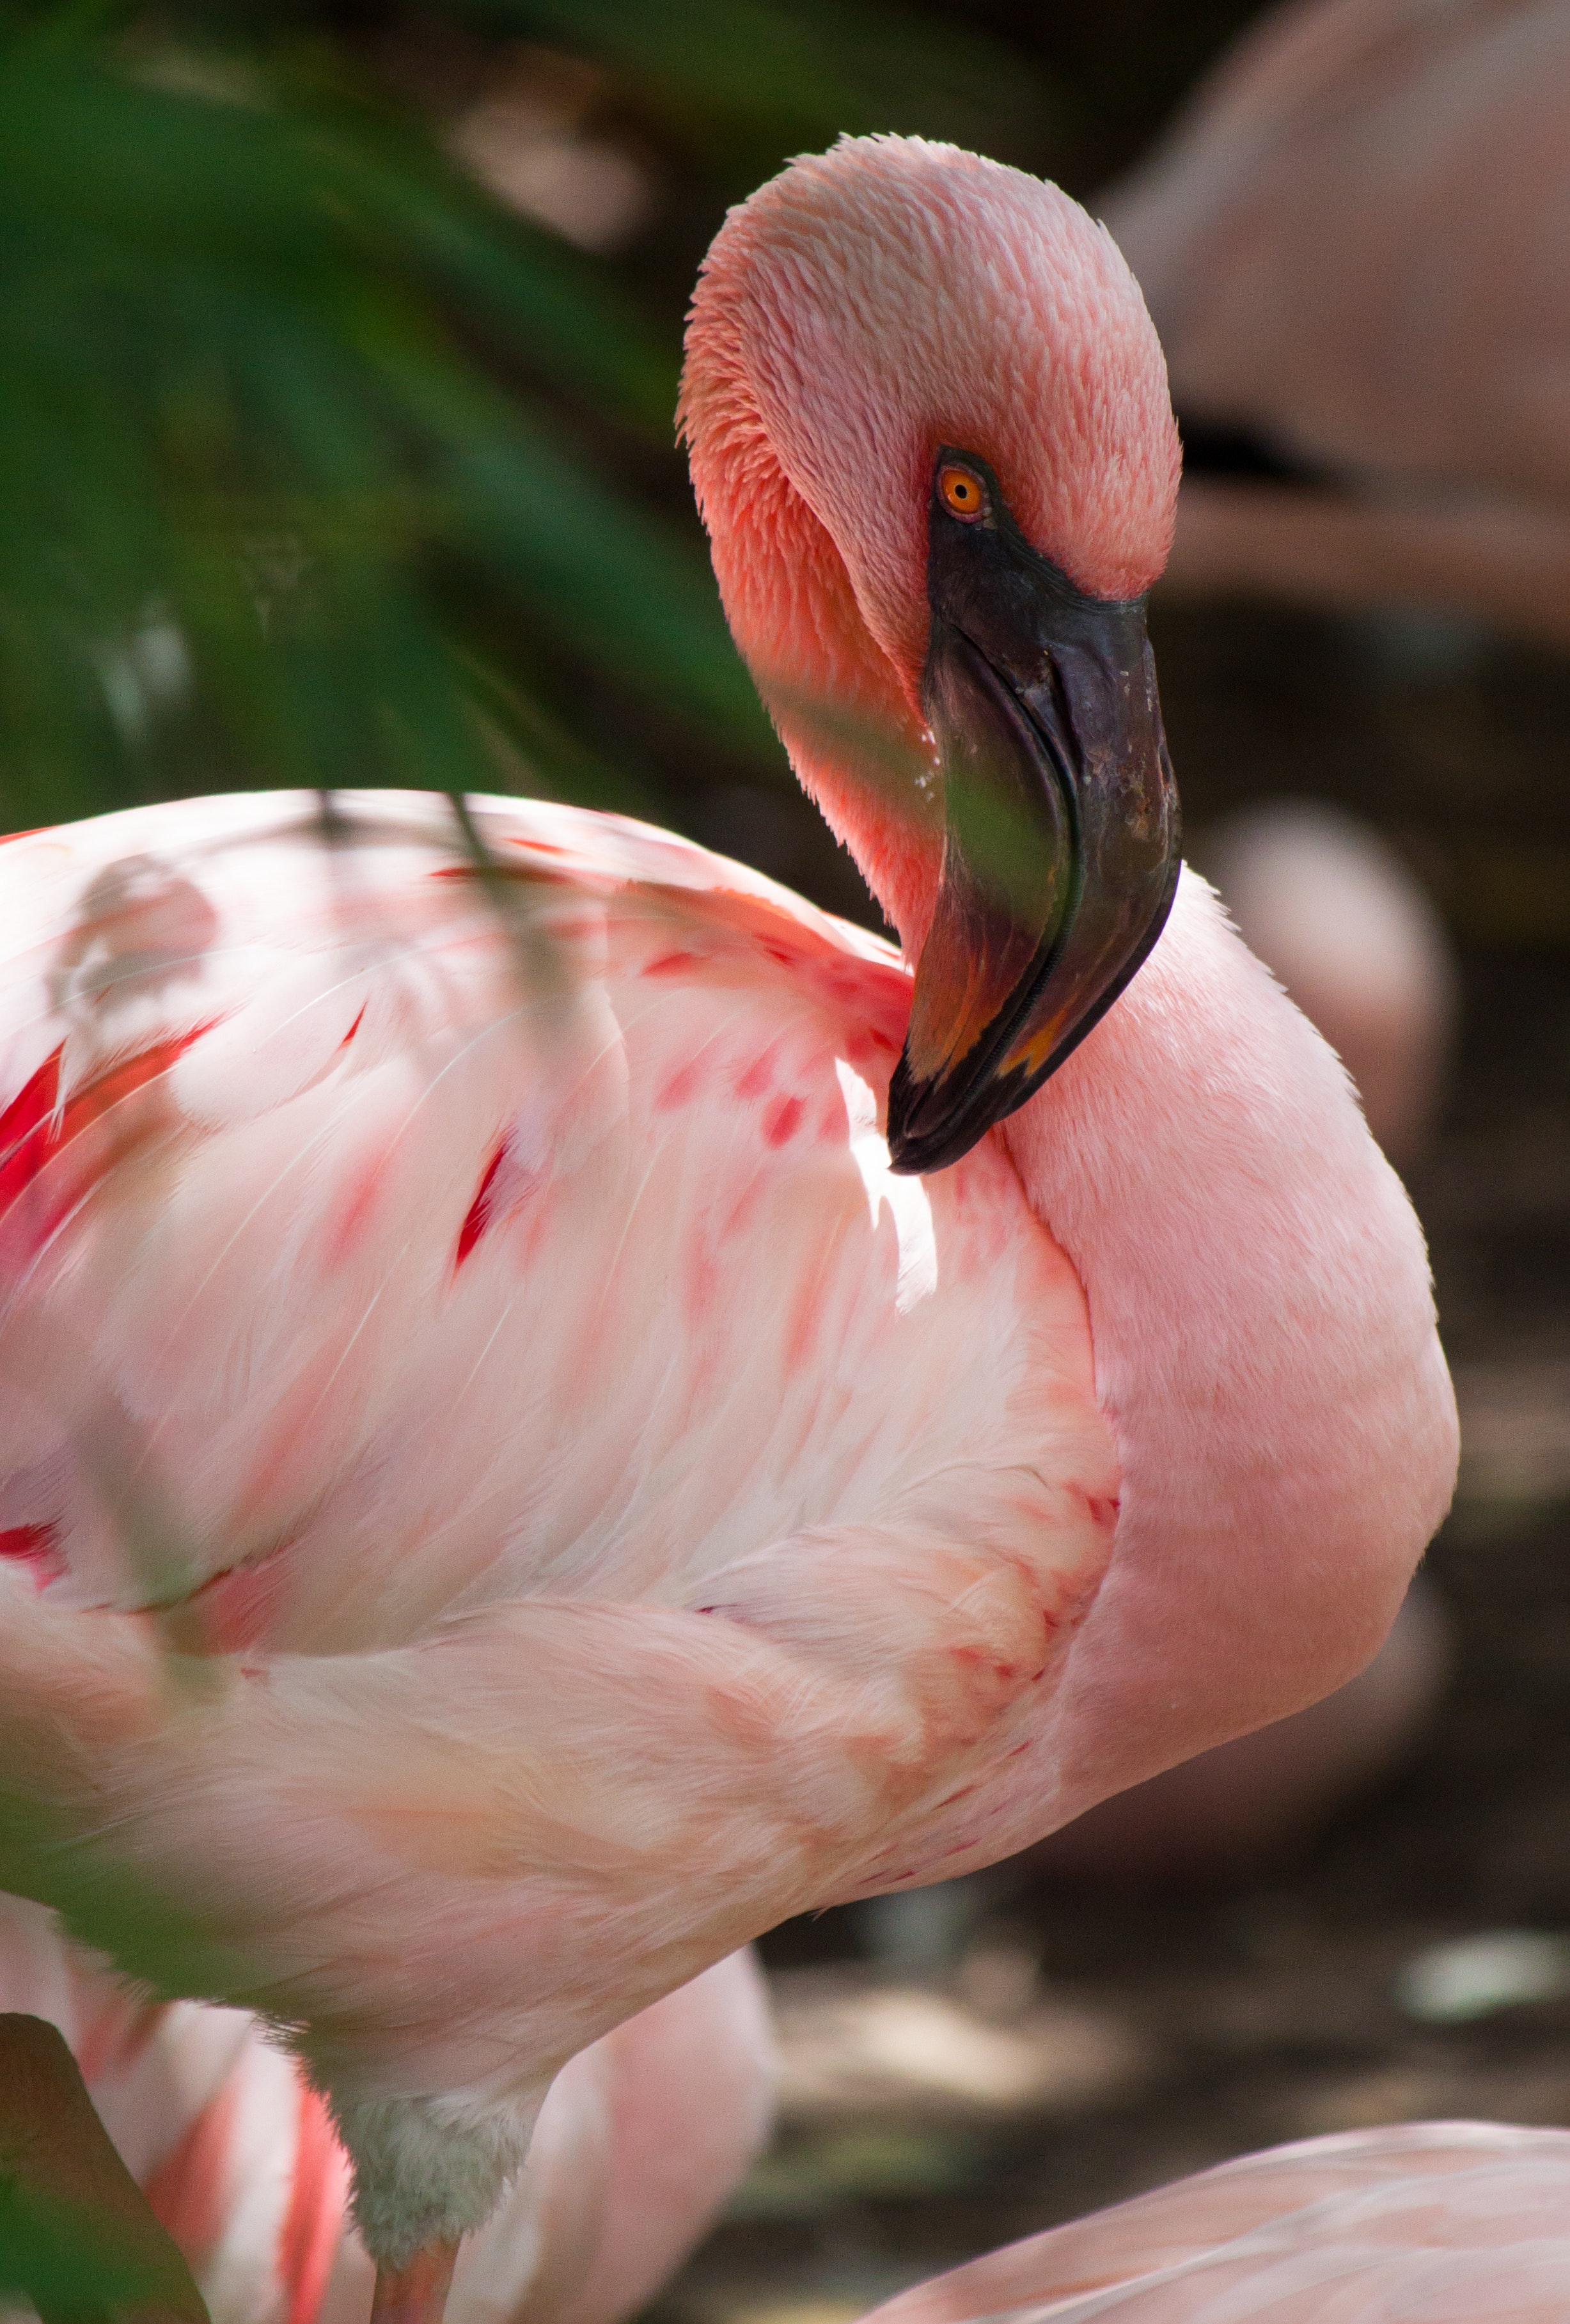
greater flamingo, bird, flamingo, pink, beak, water bird, organism, plant, neck, flower, wildlife, petal, feather